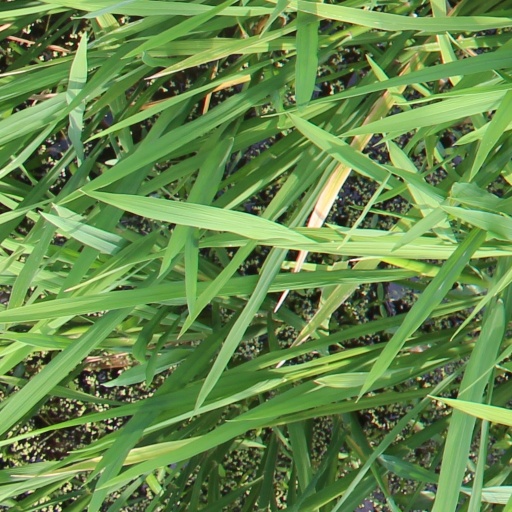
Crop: rice